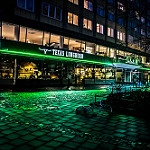
Label: street